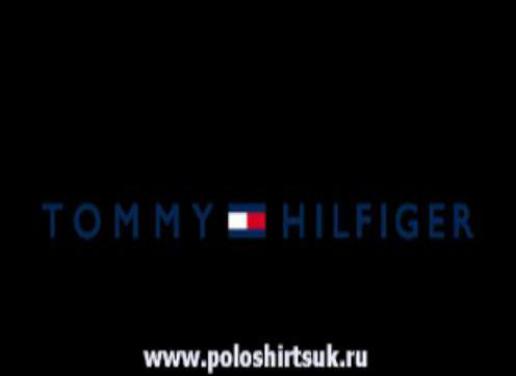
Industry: Clothes